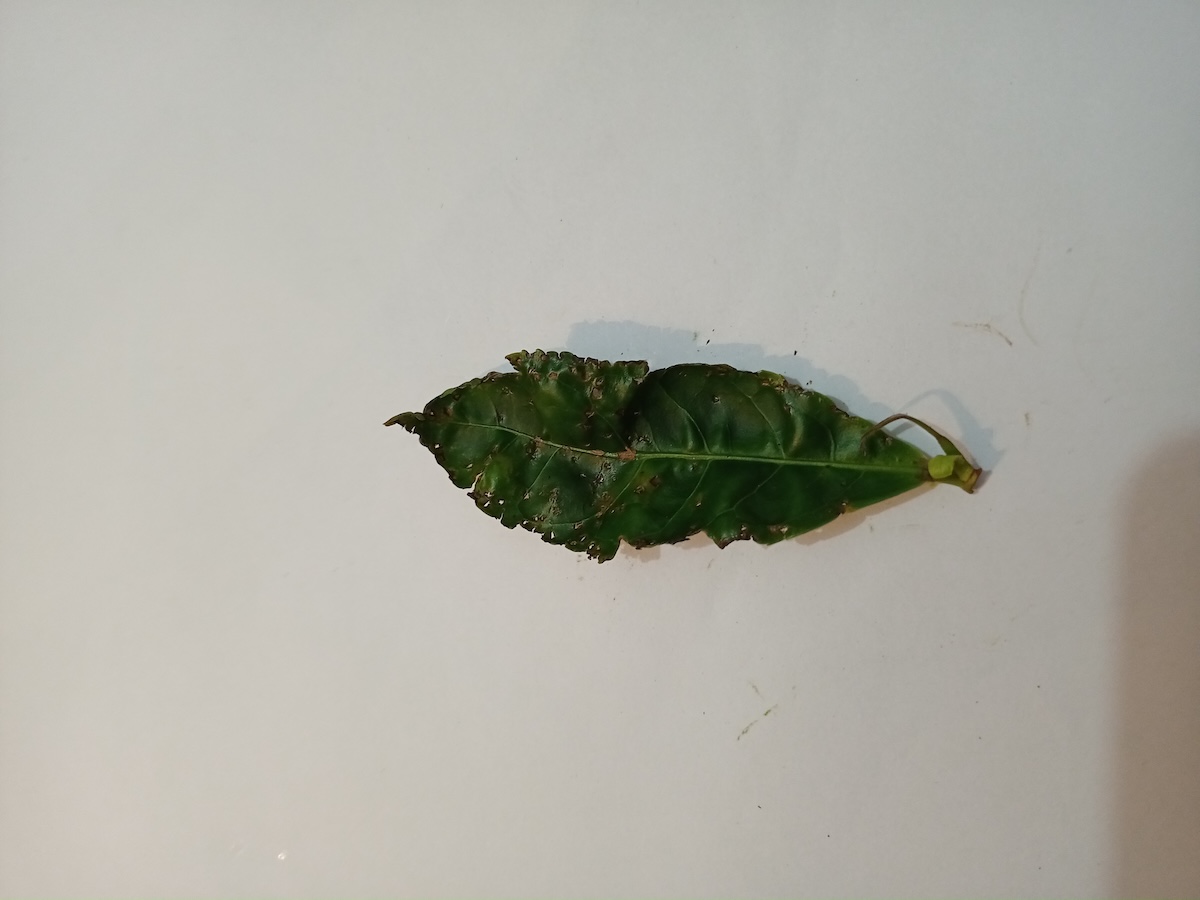
Label: Green mirid bug